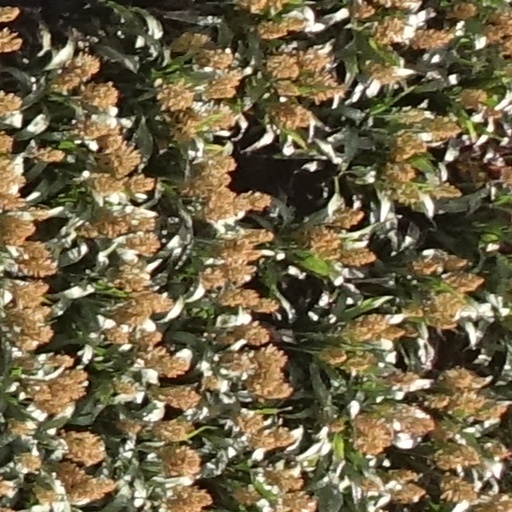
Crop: sorghum